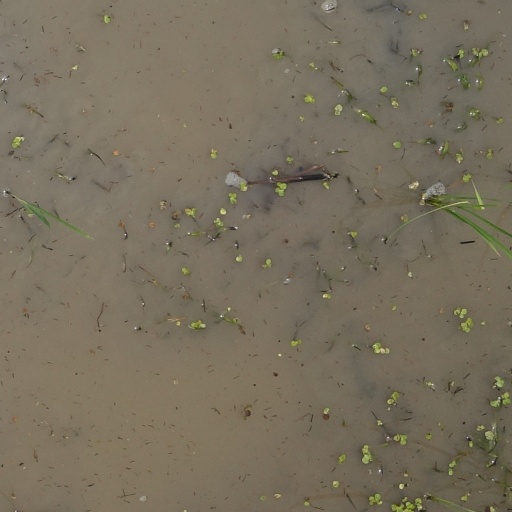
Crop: rice